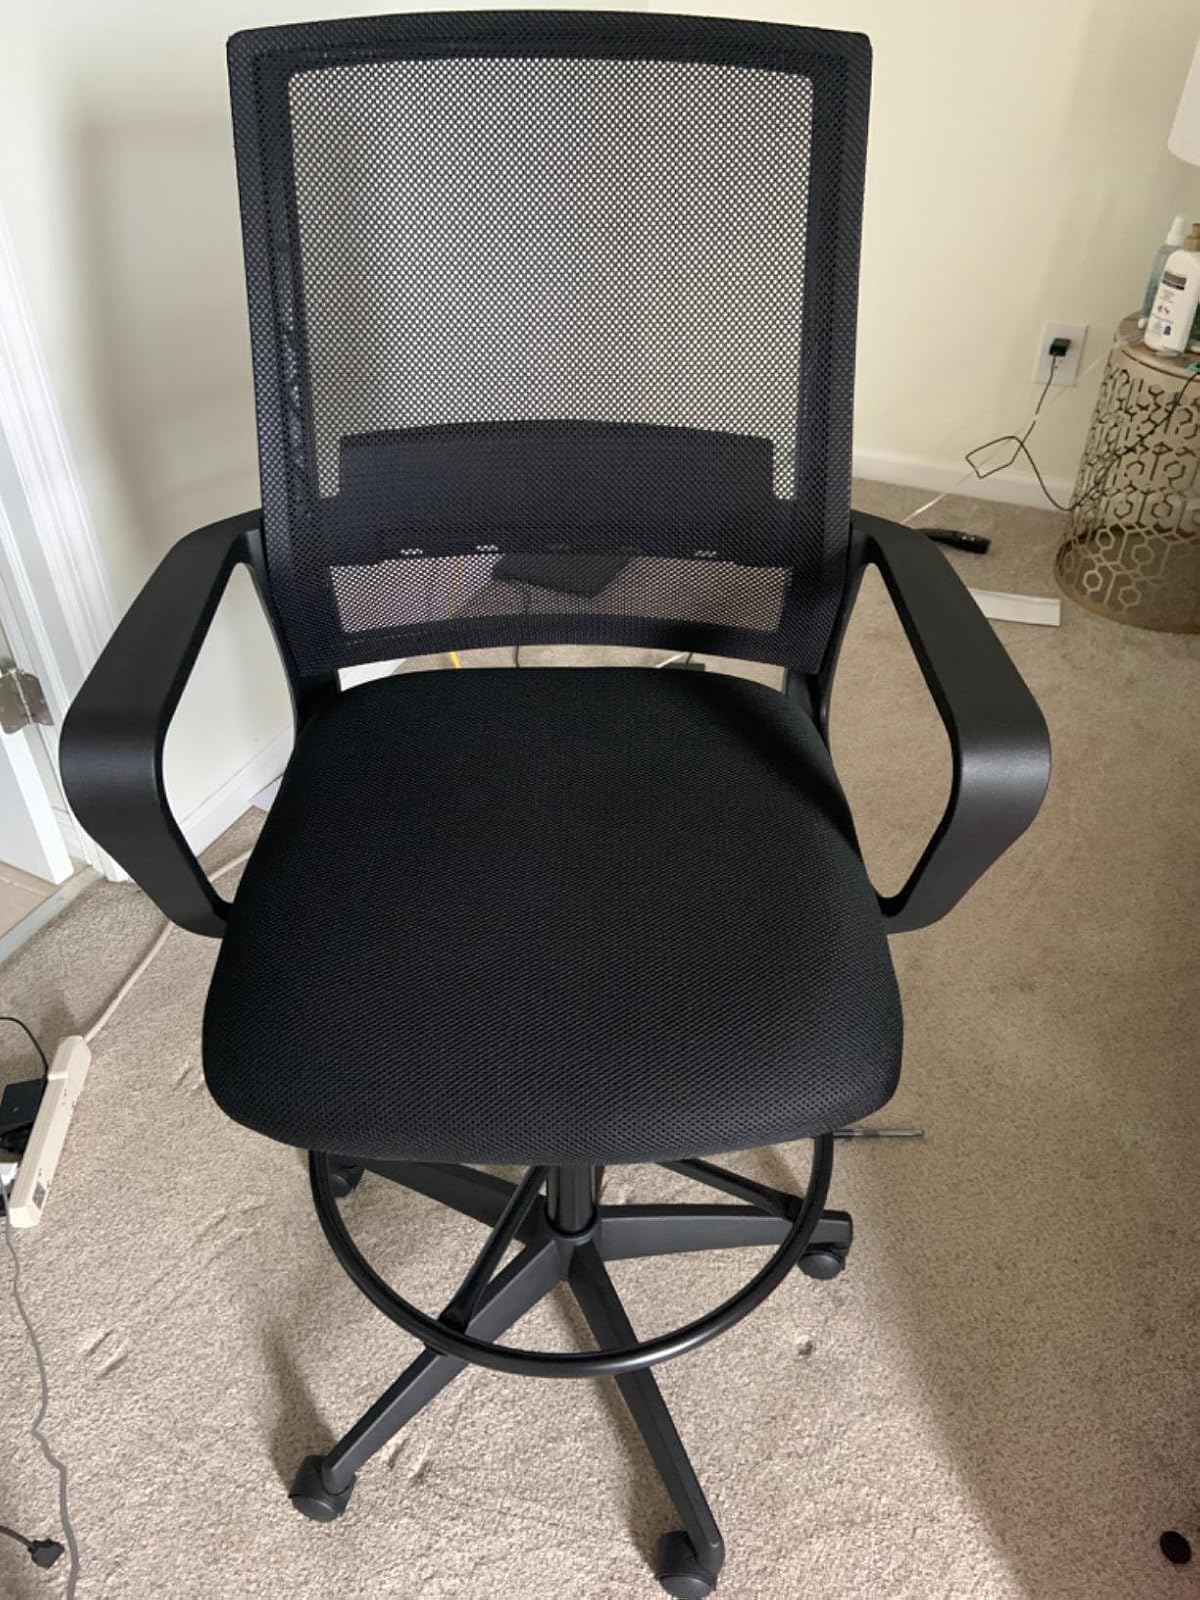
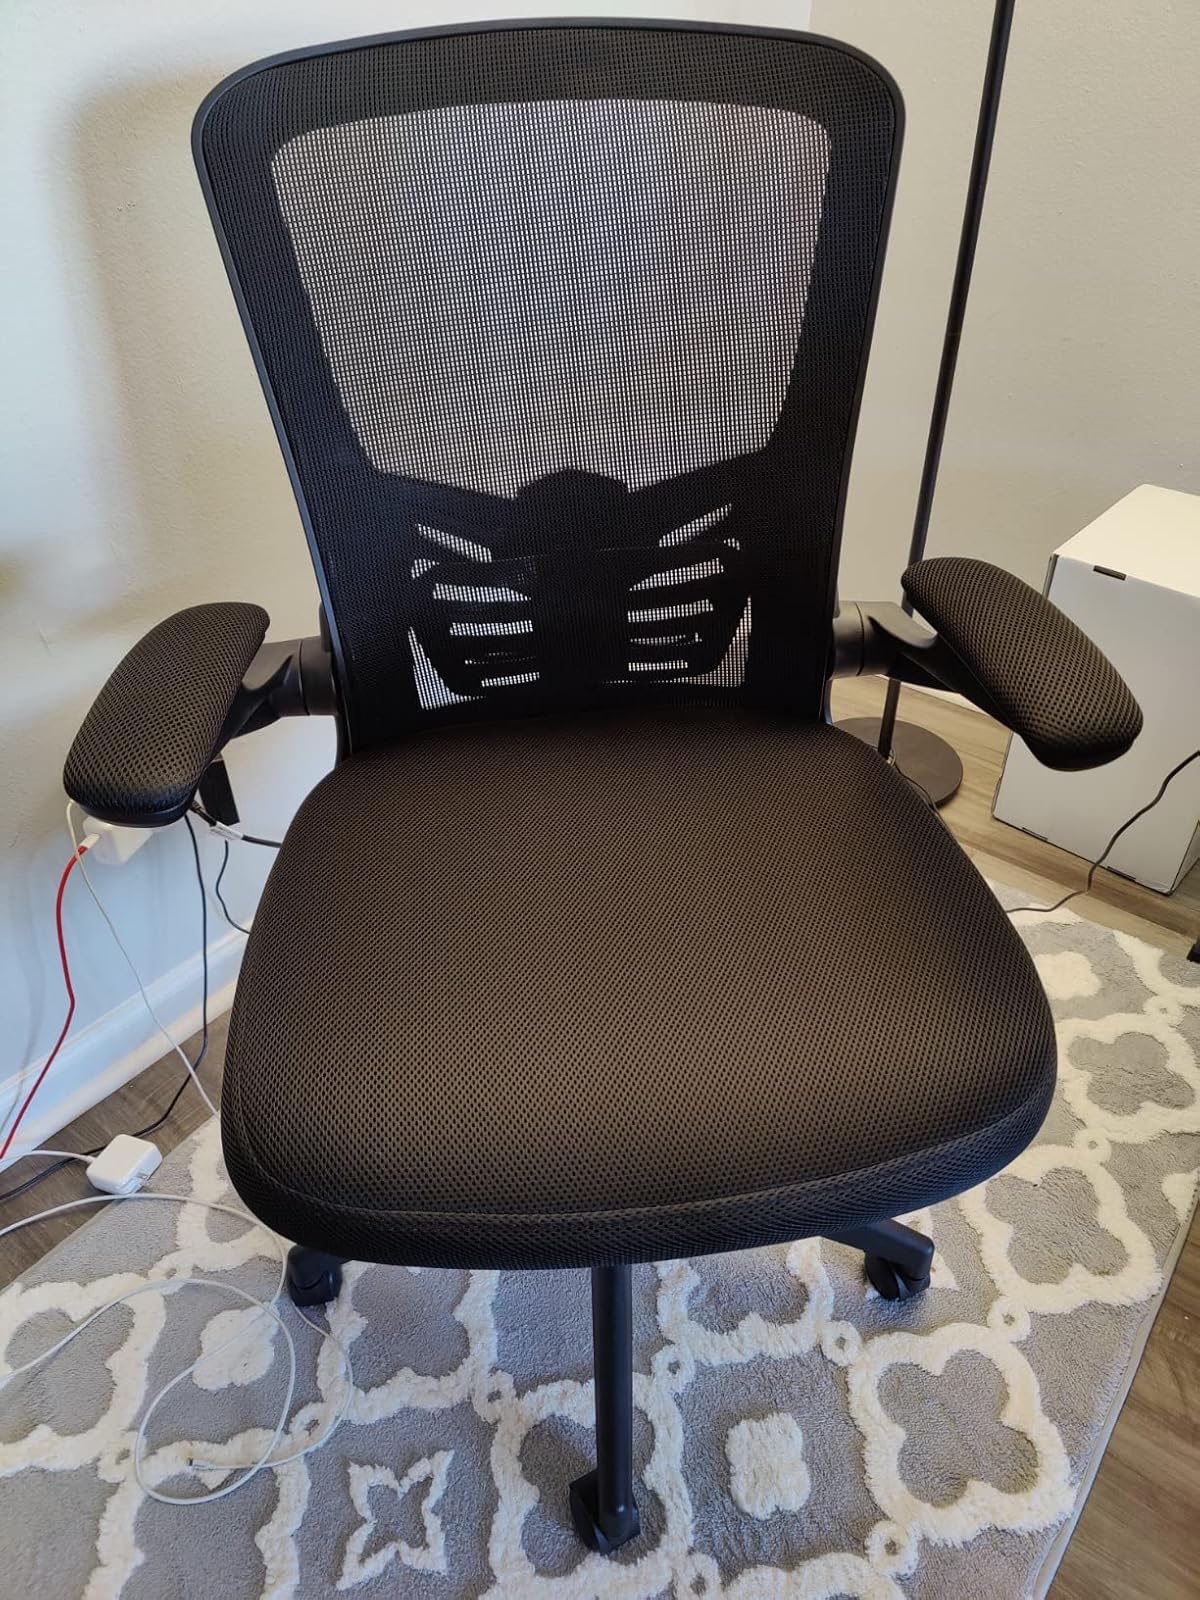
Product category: items_chair
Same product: no